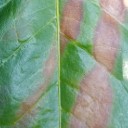
Label: Phoma